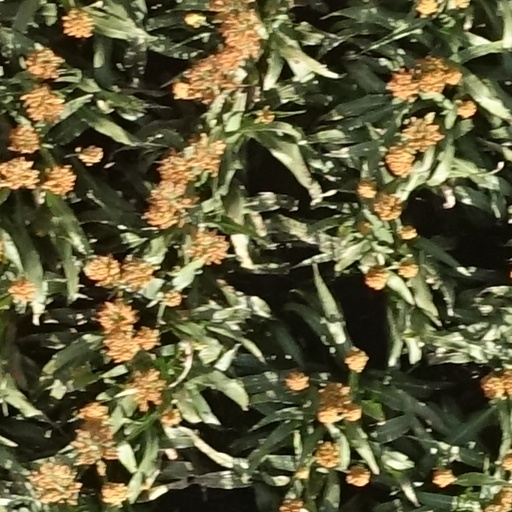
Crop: sorghum